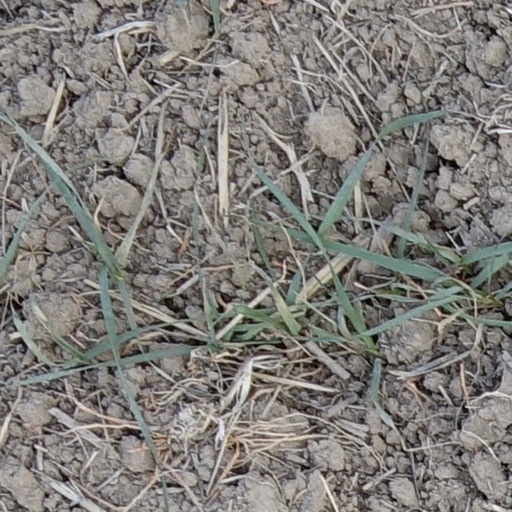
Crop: wheat